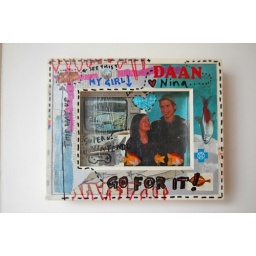
for Daan. It has water in it and when you turn it on the fish actually start swimming